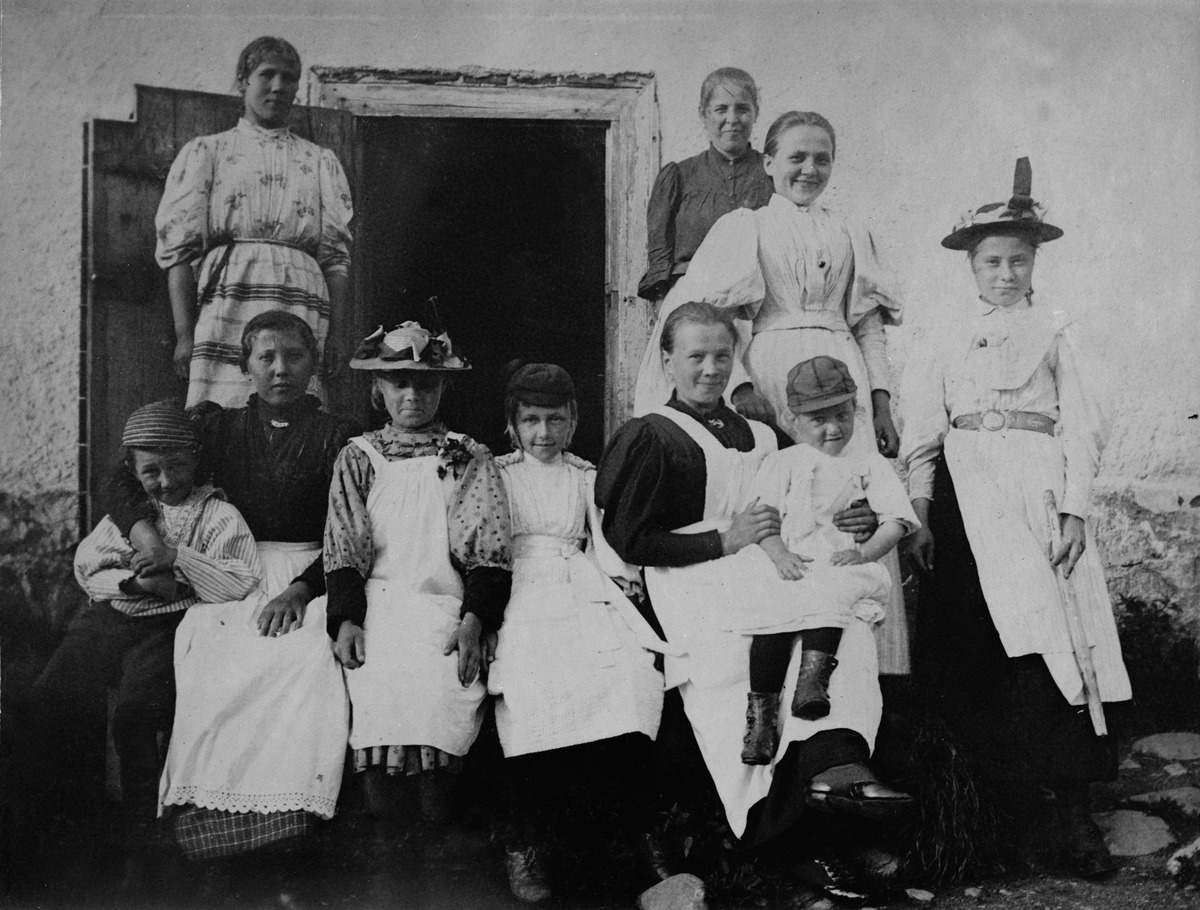
Lauttasaaren kartanon työväkeä ja lapsia, vasemmalla mahdollisesti Otto Mitterhusen
sisällön kuvaus: Lauttasaaren kartanon työväkeä ja lapsia, vasemmalla mahdollisesti Otto Mitterhusen. (= Otavantie 10) mustavalkoinen
Kuvaaja: Mitterhusen, Karl, valokuvaaja
Ajankohta: kuvausaika 1895
Paikka: Suomi, Uusimaa, Helsinki, Lauttasaari Helsinki
Aiheet: saaret, kartanot, työntekijät, naiset, lapset, naisten puvut, hameet, leningit, esiliinat, päähineet, lastenvaatteet, jalkineet, sisäänkäynnit, kesä